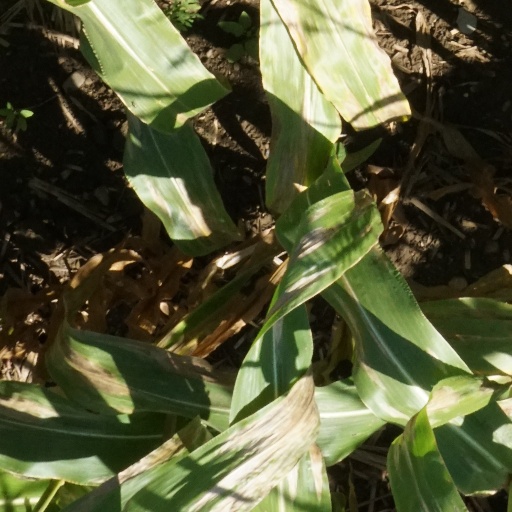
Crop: maize; corn